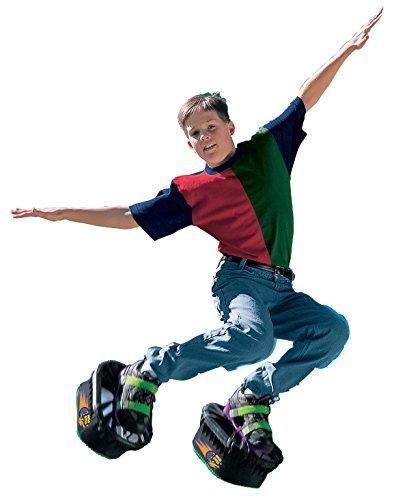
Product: Big Time Toys Moon Shoes Bouncy Shoes - Mini Trampolines For your Feet - One Size
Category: Toys & Games | Sports & Outdoor Play | Fitness Equipment
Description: MINI TRAMPOLINES FOR YOUR FEET: With Moon Shoes, kids have incredible fun as they jump with anti-gravity effects Space walk here on earth with adjustable strap moon shoes and bounce your way to fun.
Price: $32.85
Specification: ProductDimensions:10x10.5x3inches|ItemWeight:3.85pounds|ShippingWeight:4.65pounds(Viewshippingratesandpolicies)|DomesticShipping:ItemcanbeshippedwithinU.S.|InternationalShipping:ThisitemcanbeshippedtoselectcountriesoutsideoftheU.S.LearnMore|ShippingAdvisory:Thisitemmustbeshippedseparatelyfromotheritemsinyourorder.Additionalshippingchargeswillnotapply.|ASIN:B000N5OIE6|Itemmodelnumber:71364|Manufacturerrecommendedage:7-15years